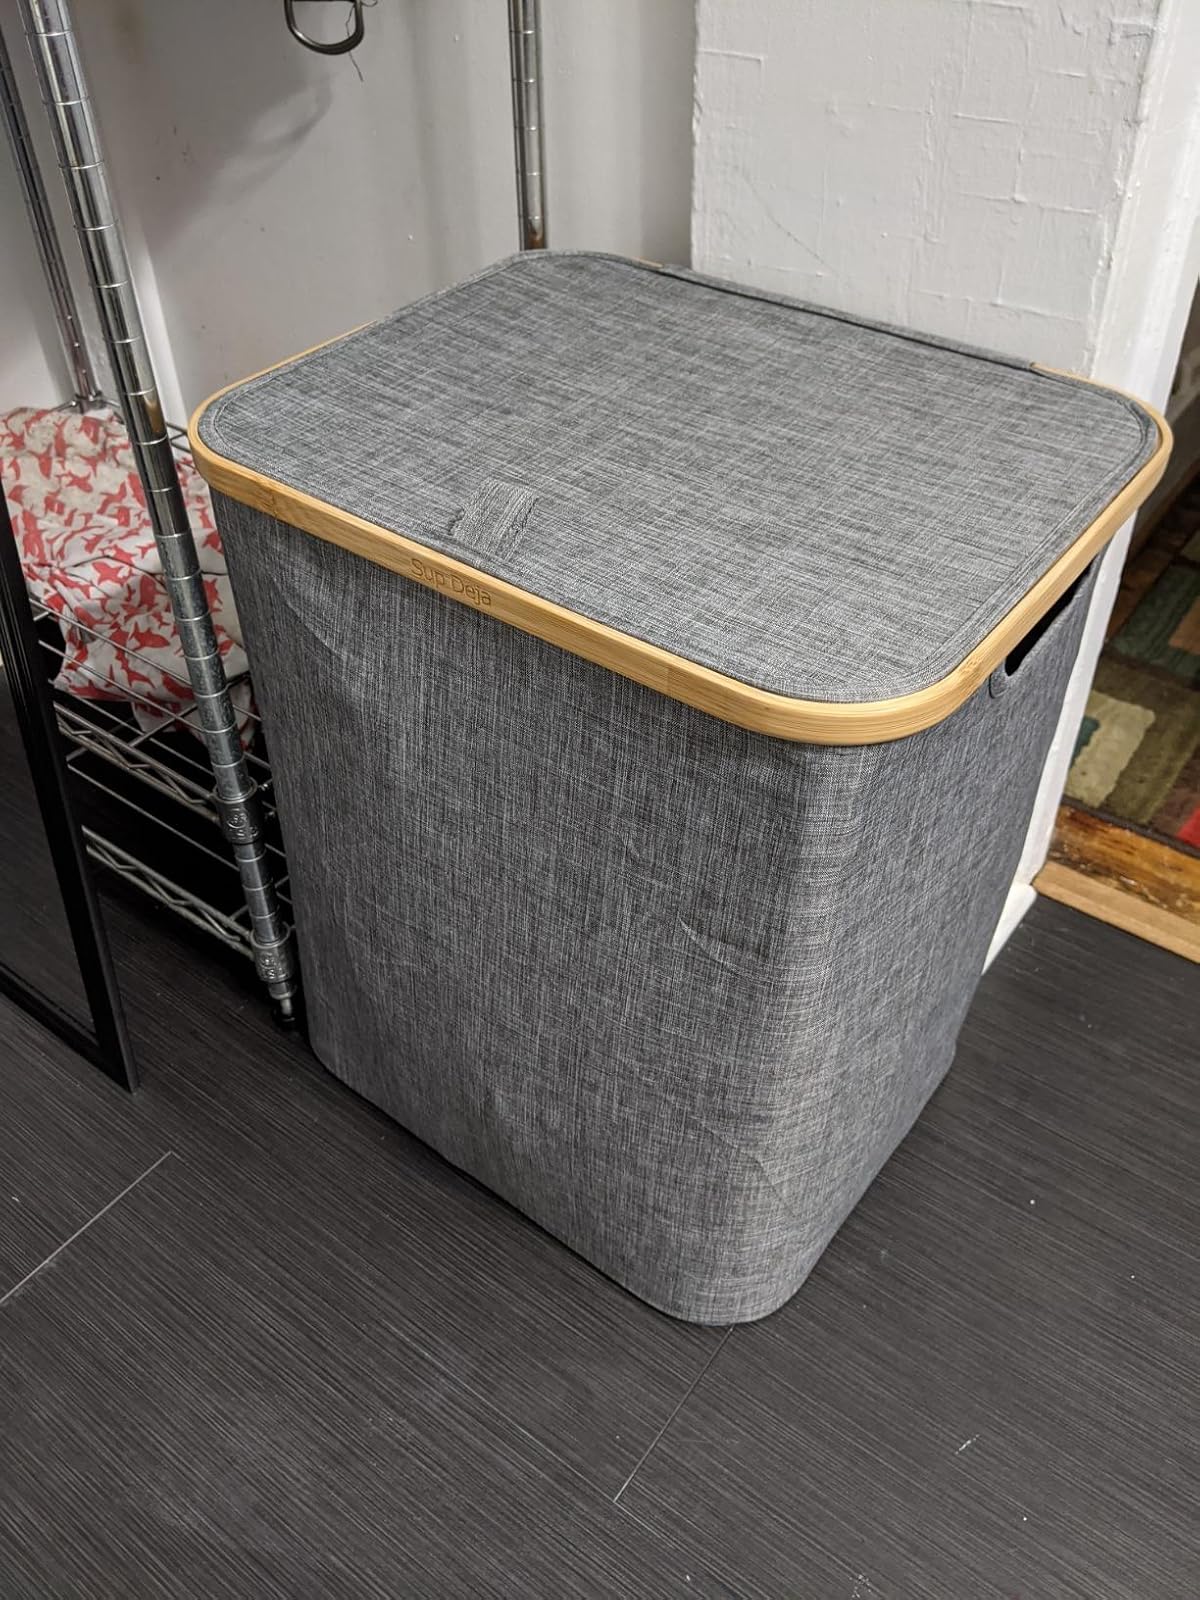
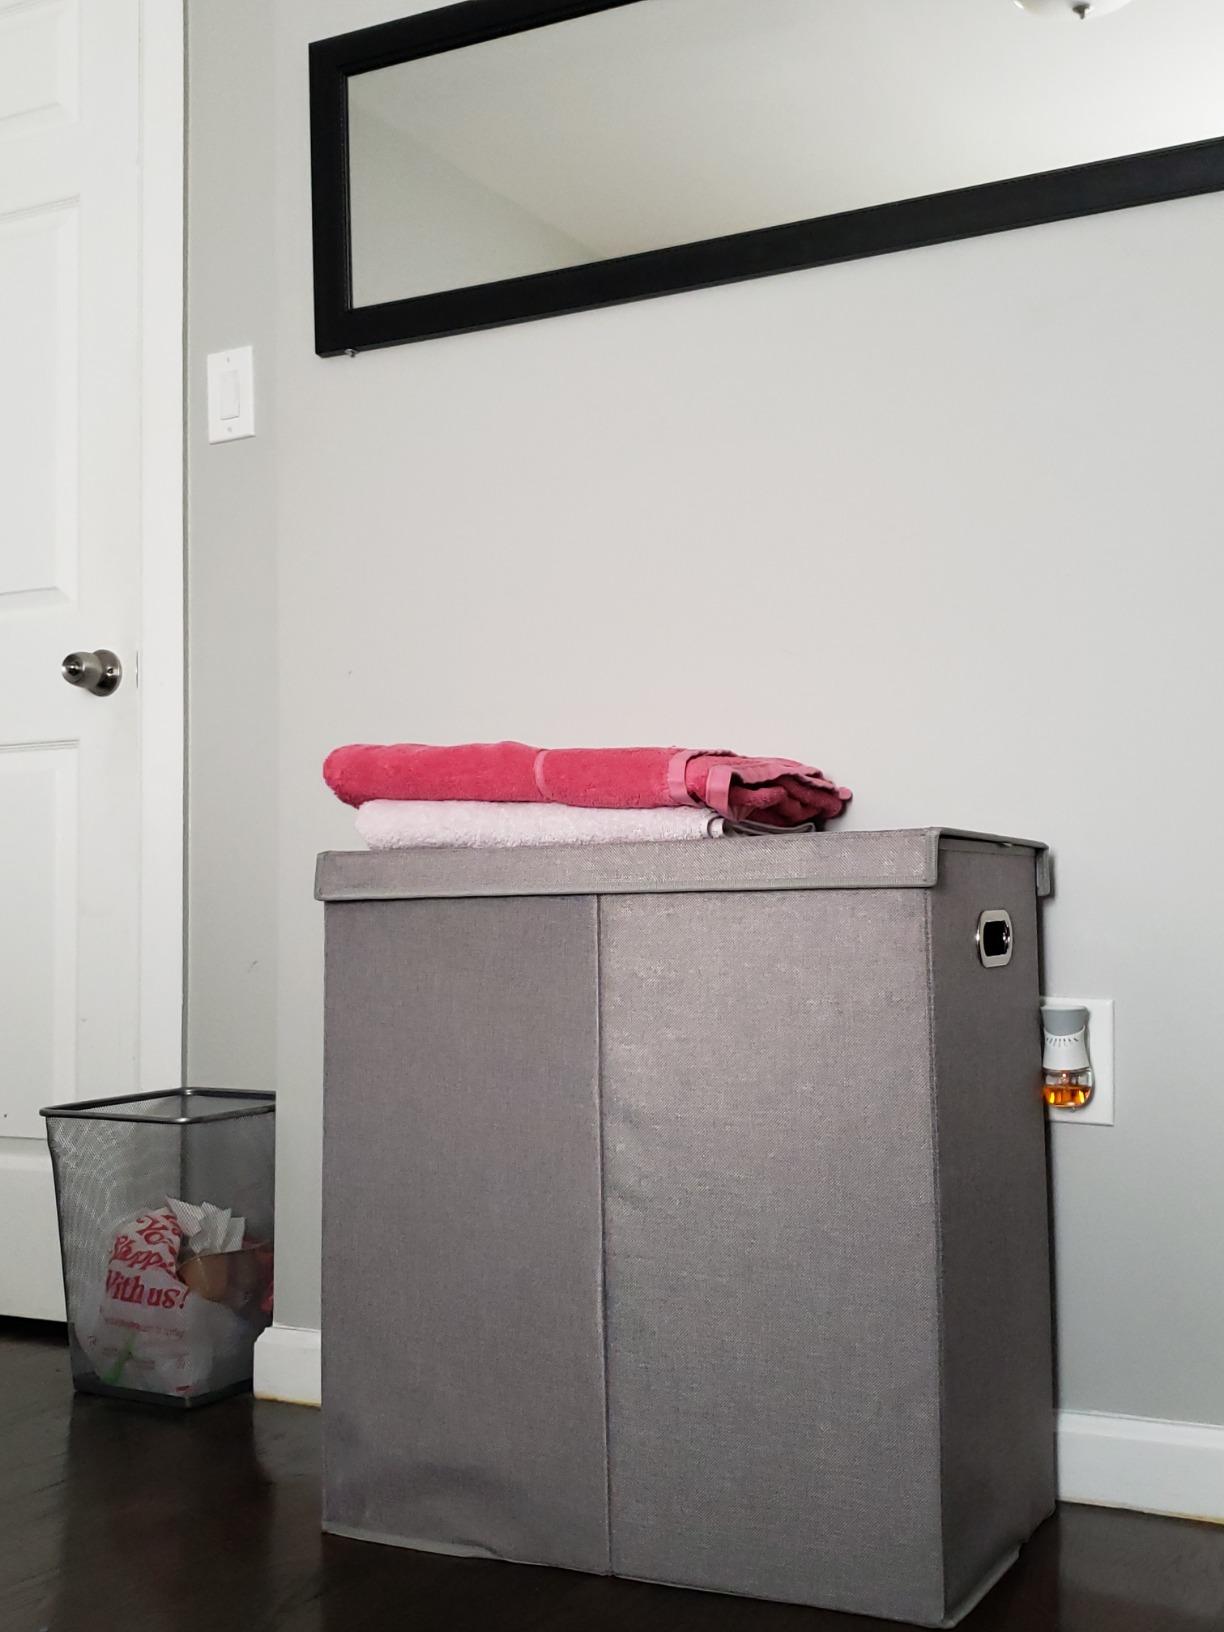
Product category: items_hamper
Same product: no